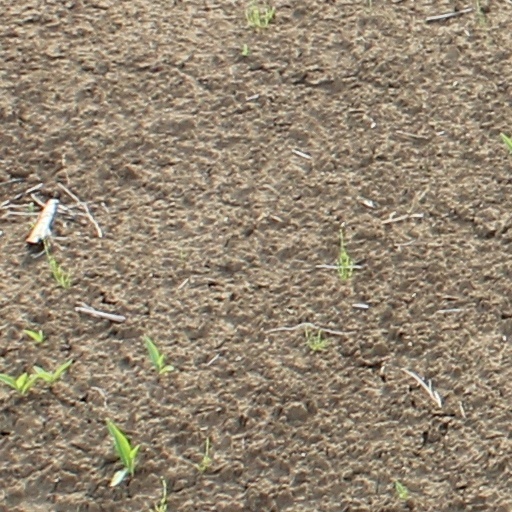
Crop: wheat